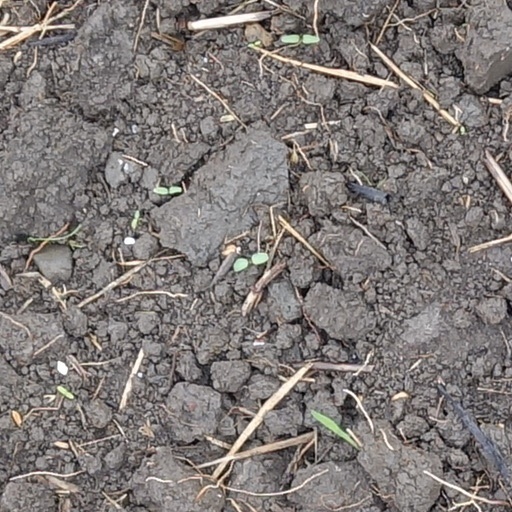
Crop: wheat